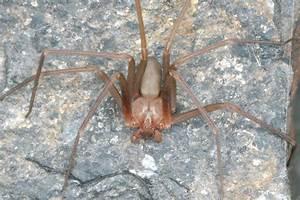
spider